North American AJ Savage

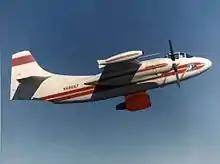
The Avco Lycoming Savage with the YF102 extended

The AJ-2P was flown by Photographic Squadron 61 (VJ-61) and Photographic Squadron 62 (VJ-62), both of which were redesignated as Heavy Photographic Squadrons, VAP-61 and VAP-62, respectively, on 2 July 1956. VJ-61 was assigned to the Pacific Fleet and VJ-62 to the Atlantic Fleet. The squadrons never deployed as complete units, but rather deployed as one to three aircraft detachments. Detachment Queen was formed by VJ-61 during the Korean War at Naval Station Sangley Point, in the Philippines, to fly reconnaissance missions over the People's Republic of China and North Korea. The detachment continued its missions after the war until at least June 1954. Both squadrons frequently provided photographic mapping for agencies outside the Navy like the Army Map Service, United States Army Corps of Engineers, United States Coast and Geodetic Survey, and U.S. Departments of the Interior and Agriculture. The AJ-2s in these squadrons were replaced by Douglas A3D-2P Skywarriors beginning in 1959, although the last month that they were reported in squadron service was January 1960. Surviving AJ-1 and AJ-2 aircraft became A-2As and A-2Bs, respectively, when the Department of Defense redesignated all U.S. military aircraft in a common series in 1962.